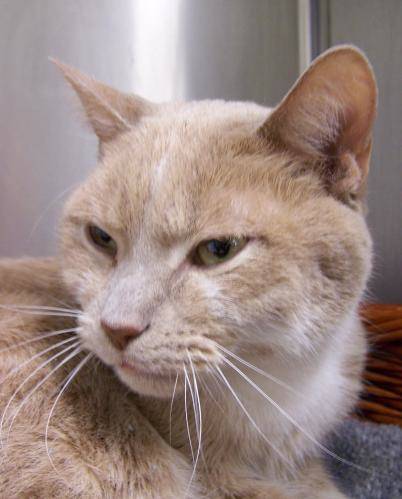
Label: cat